David Mabuza

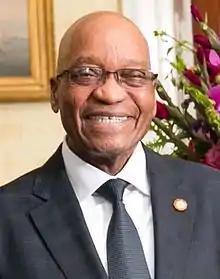
Mabuza rose to national prominence as a supporter of Jacob Zuma.

After the Polokwane conference, he returned to the provincial executive once more: he was MEC for Road and Transport from 2007 to 2008, Leader of Government Business in the provincial legislature in 2007, and MEC for Agriculture and Land Administration from 2008 to 2009.